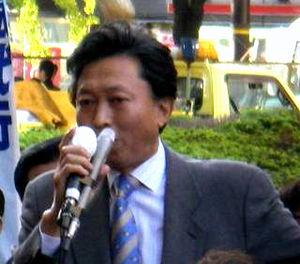
Yukio Hatoyama, né le 11 février 1947, est un homme d'État japonais.